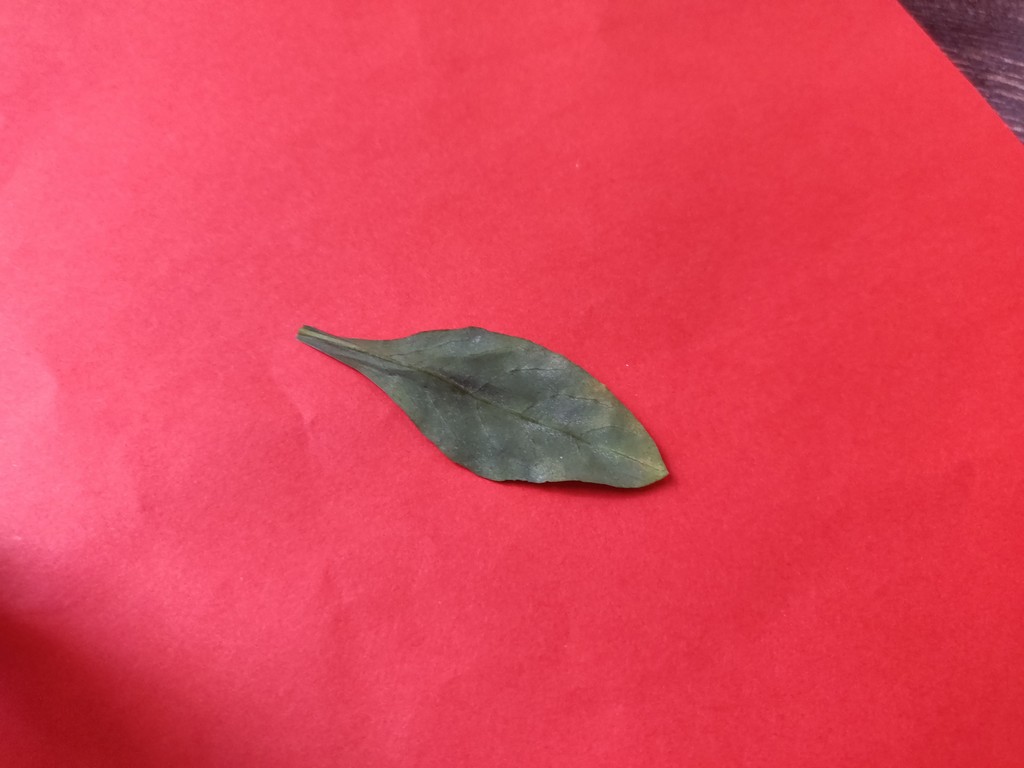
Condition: Unhealthy
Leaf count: single
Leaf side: back